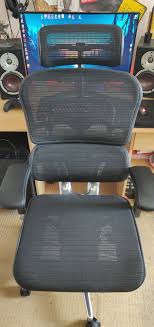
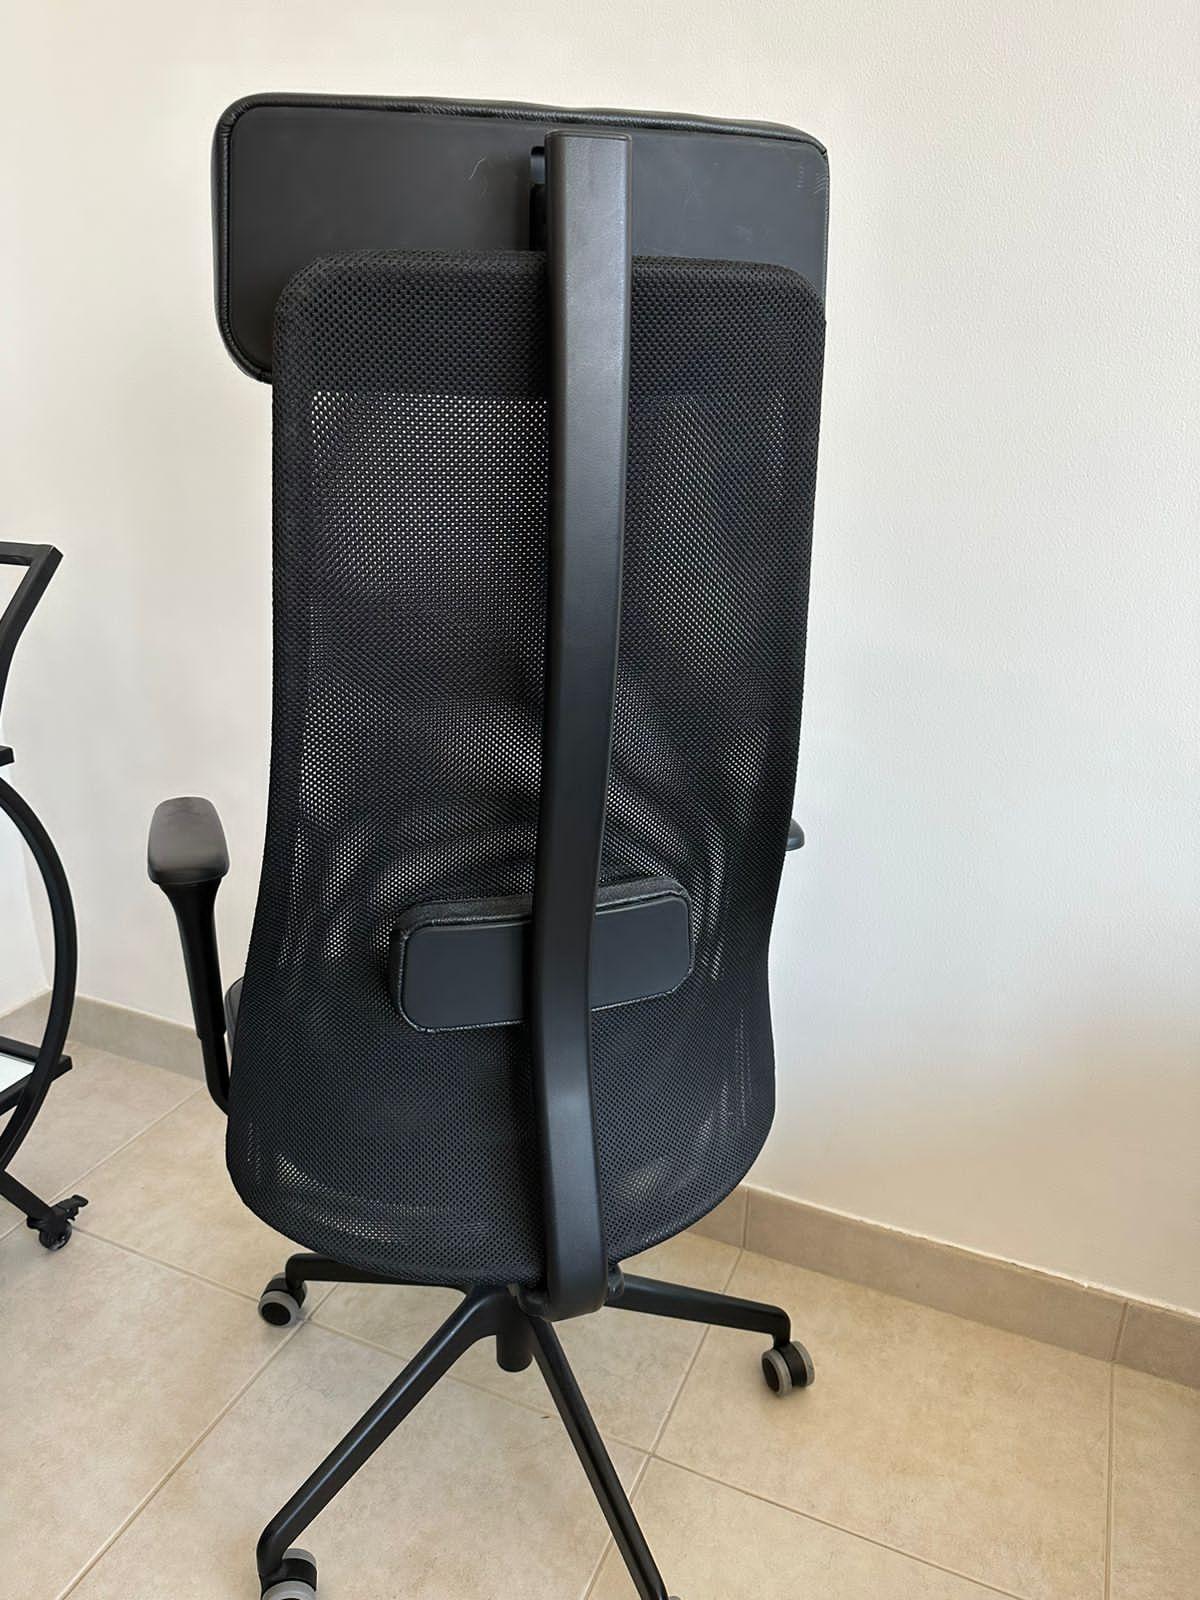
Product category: items_chair
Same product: no